Early history of American football

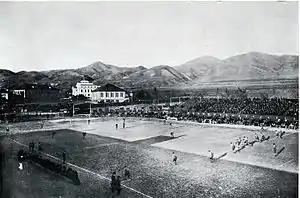
Kickoff during the 1916 Colorado – Utah game

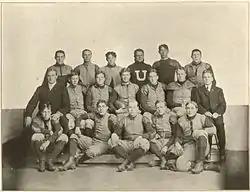
The 1905 Utah football team

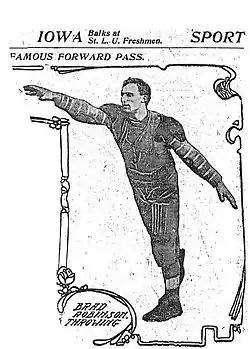
1906 "St. Louis Post-Dispatch" photograph of Brad Robinson, who threw the first legal forward pass and was the sport's first triple threat

The University of Colorado Boulder began playing American football in 1890. Colorado found much success in its early years, winning eight Colorado Football Association Championships (1894–97, 1901–08).